Karl Bormann

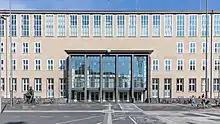
Main building of the University of Cologne (Albertus-Magnus-Platz)

Bormann spent his entire scientific career at the University of Cologne. After graduating from the state humanistic high school in Cologne-Mülheim in 1949, he studied classical philology and philosophy with the professors Josef Koch, Günther Jachmann and Josef Kroll and received his doctorate in 1955 with a dissertation on Philon's theory of ideas and logos, in which Bormann explained Philon's concept of the logos in critical examination of Harry Austryn Wolfson's interpretation.